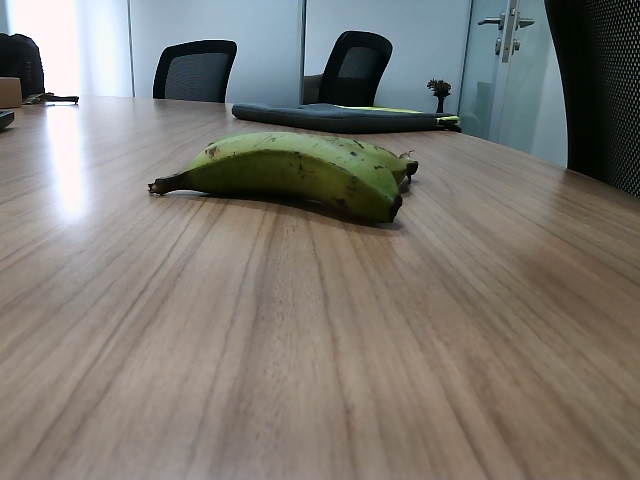
Label: Raw_Banana